Basin Complex Fire

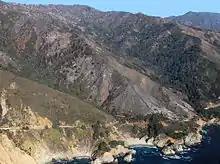
Aerial view of Basin Fire Burn Area at Julia Pfeiffer Burns Park, on September 1.

The Basin Complex Fire was a massive wildfire near Big Sur that ignited on June 21, 2008, and was the result of a lightning strike. It eventually grew to , becoming the second-largest wildfire of the 2008 California wildfire season and burning most of the Ventana Wilderness. State and federal officials spent more than $120 million to fight the fire, making it the most expensive fire in California history up to that point and the second most expensive in U.S. history, exceeded only by the Biscuit Fire in 2002. Eventually, the Thomas Fire surpassed the Basin Complex Fire in firefighting costs as well.